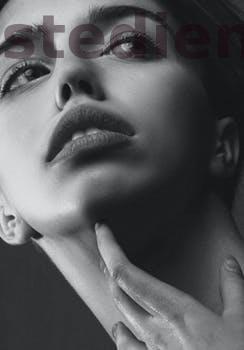
Label: Watermark